Kaunas Fortress

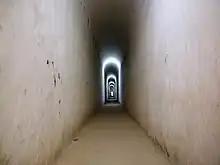
One of the longest tunnels in the Ninth Fort

During 1890 work began on the Eighth fort, known as Linkuva; new construction techniques were introduced, particularly reinforced concrete. The Linkuva fort became the most modern entrenchment, equipped with electricity, sewerage, and casemates for a garrison of 1,000 personnel. At the same time, massive groundworks were laid along with additional defensive structures, effecting the complete enclosure of the city center between the Rivers Nemunas and Neris. By 1890, seven forts had been completed, supporting roads had been constructed, and a railroad bridge over the Nemunas had been adapted for military transport. By now, expenditures on the fortress had amounted to over nine million rubles. The first bricks for a church that would serve the garrison were laid in 1891; it was completed in 1893. The following year construction began on a dedicated narrow gauge railway.